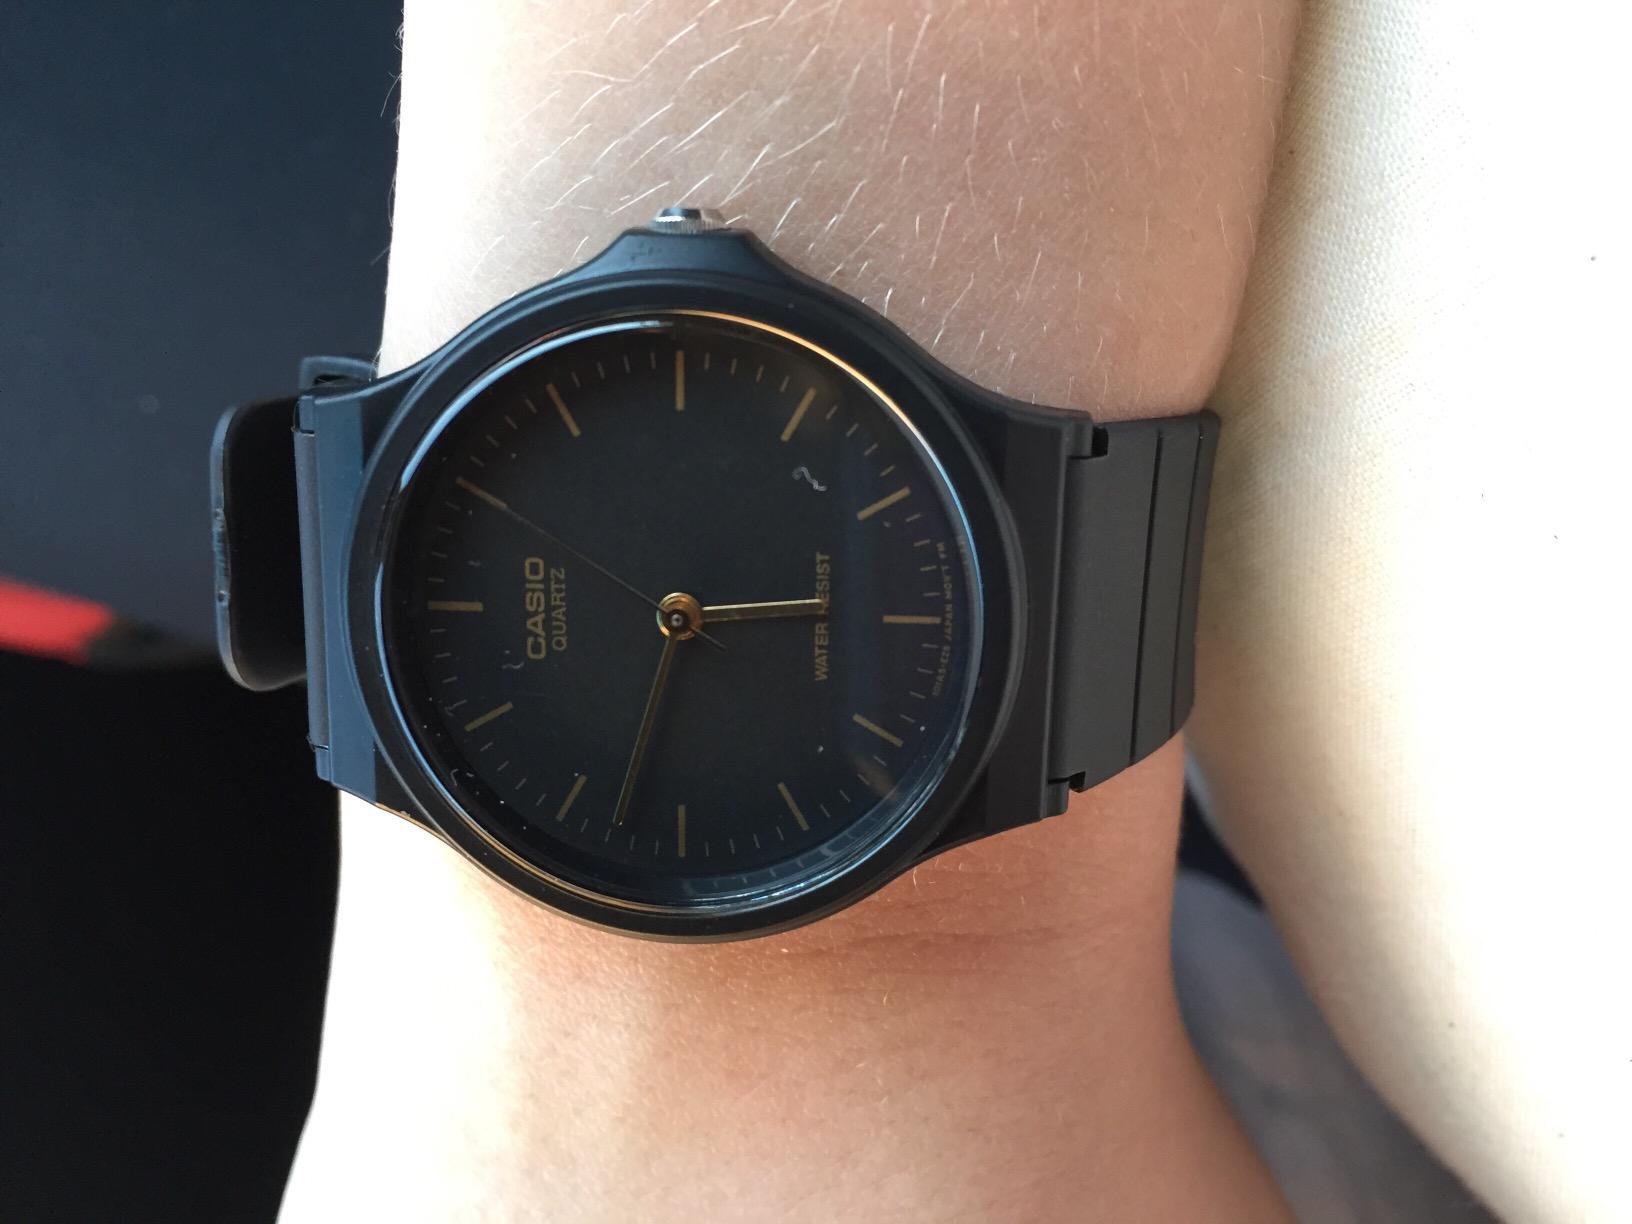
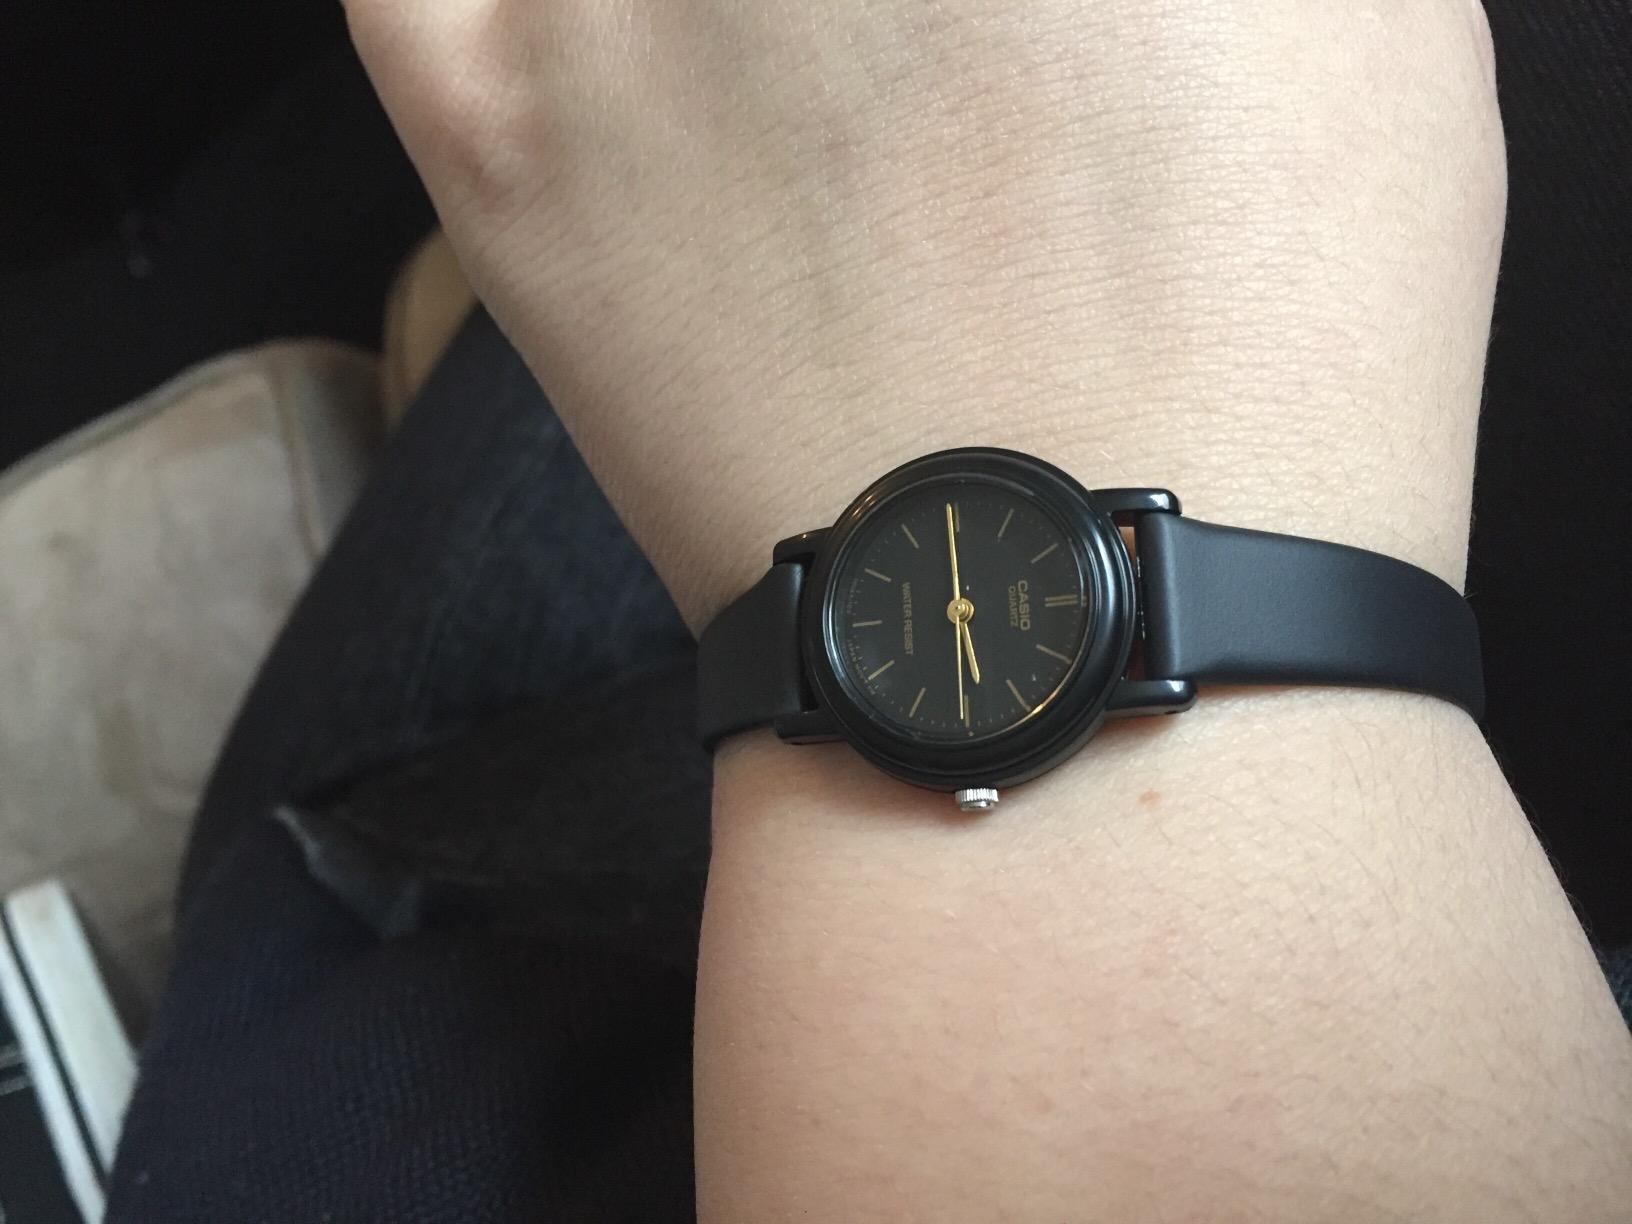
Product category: accessories_watch
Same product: no